Maurice, Prince of Orange

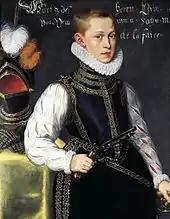
Maurice as a child

Only 16 when his father was murdered in Delft in 1584, he soon was appointed to his father's office of stadtholder ("Stadhouder"). The monarchs of England and France had been requested to accept sovereignty but had refused. This had left Maurice as the only acceptable candidate for the position of Stadtholder. He became stadtholder of Holland and Zeeland in 1585, of Guelders, Overijssel and Utrecht in 1590 and of Groningen and Drenthe in 1620 (following the death of Willem Lodewijk, who had been stadtholder there and in Friesland).